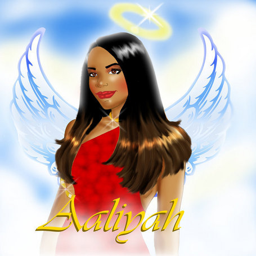
wallpaper possibly containing a portrait called pop artist as person